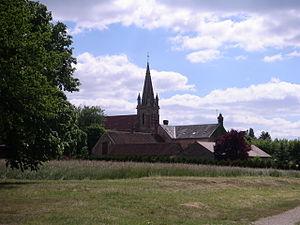
Combreux est une commune française située dans le département du Loiret en région Centre-Val de Loire.